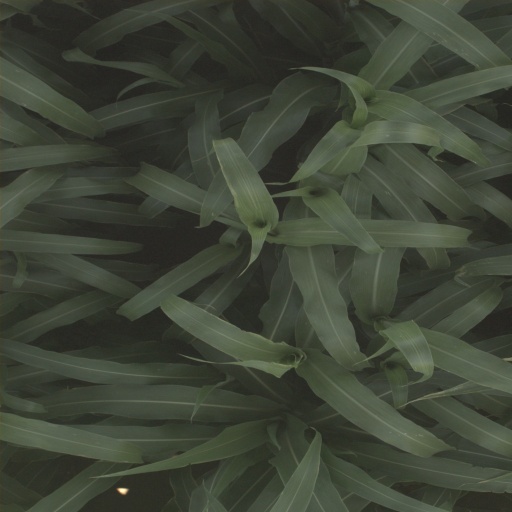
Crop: sorghum